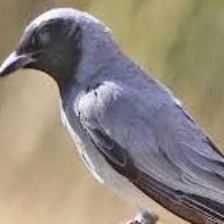
Species: GREY CUCKOOSHRIKE
Scientific name: CORACINA CAESIA